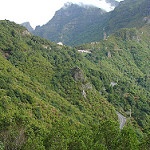
Label: mountain